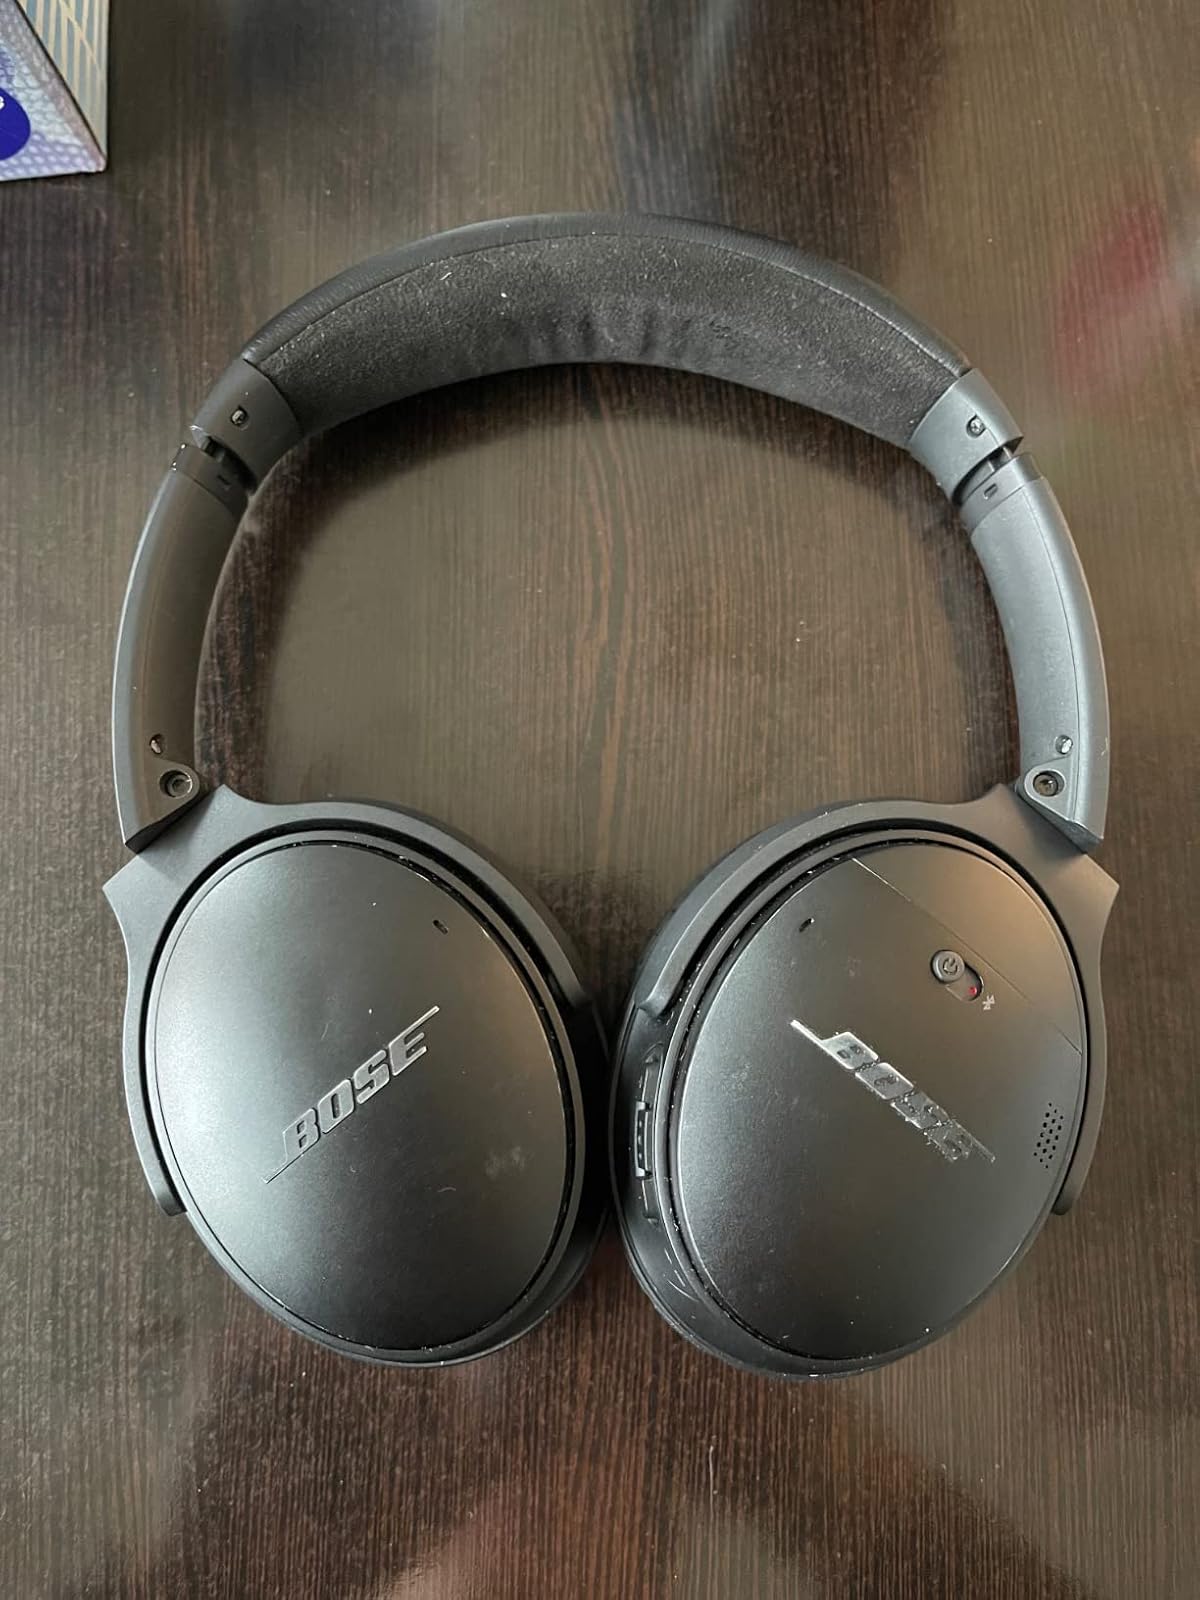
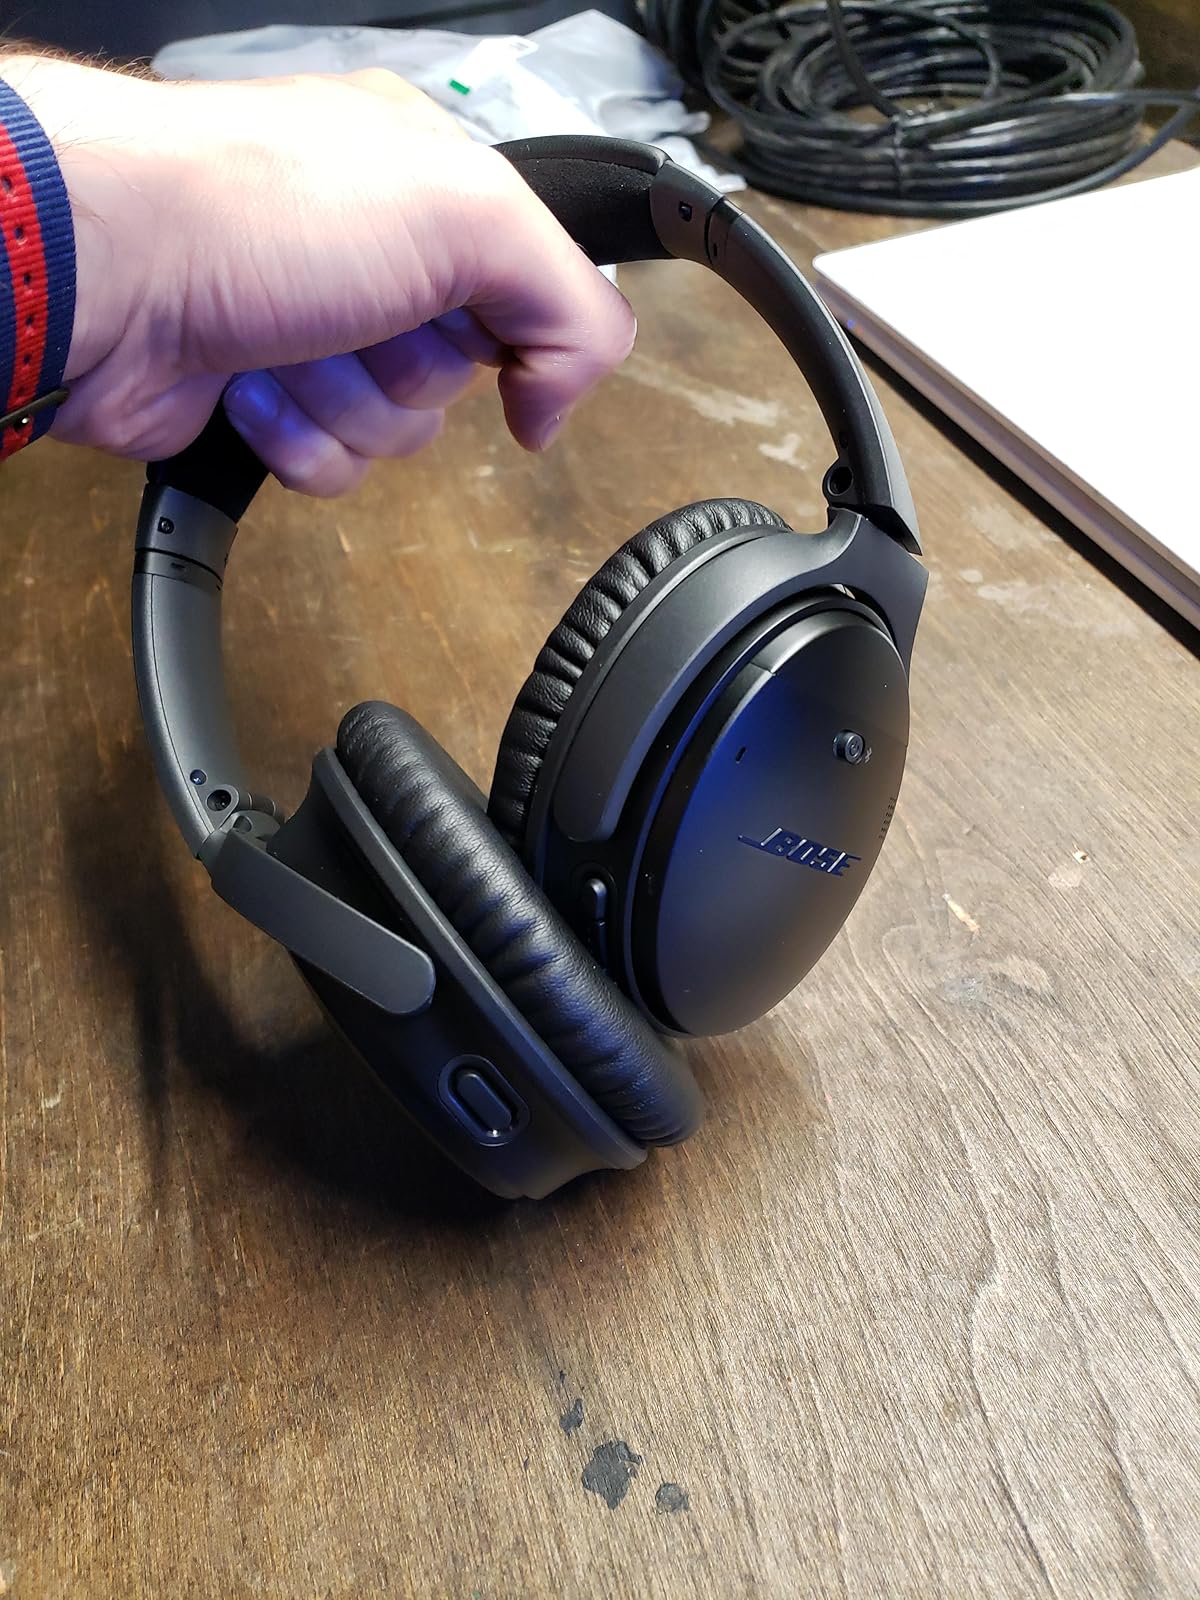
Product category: headphones
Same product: yes